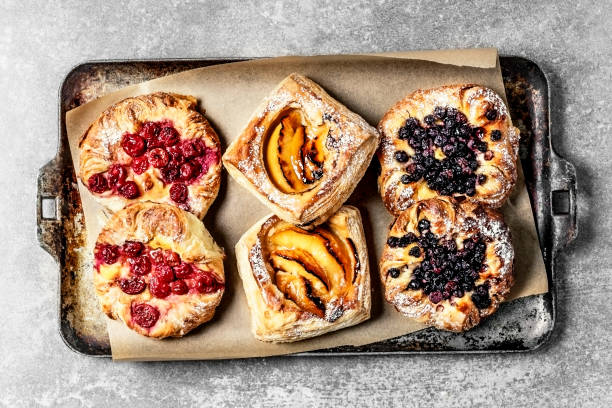
Label: Danish_Pastry